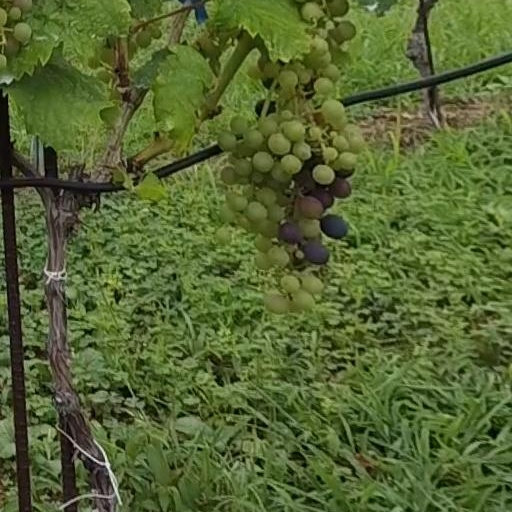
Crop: grape